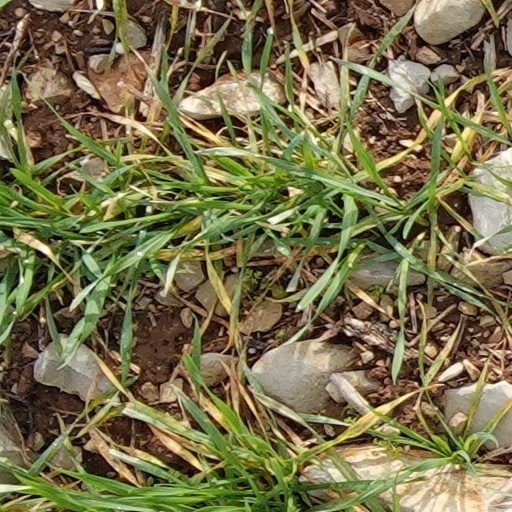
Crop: wheat